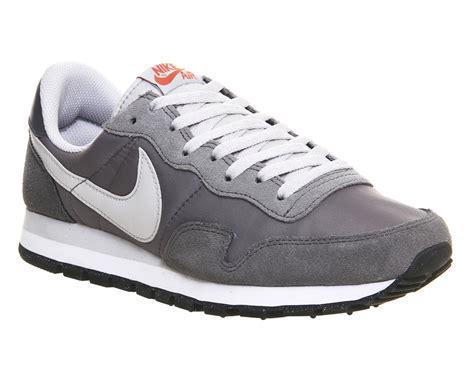
Brand: Nike
Model: Air Pegasus 83